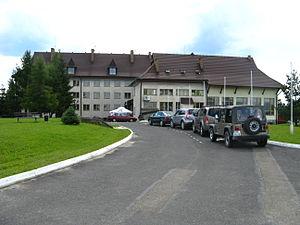
Arłamów [arwamuf] est un village du powiat des Bieszczady, dans la voïvodie des Basses-Carpates, au Sud-Est de la Pologne, près de la frontière avec l'Ukraine.